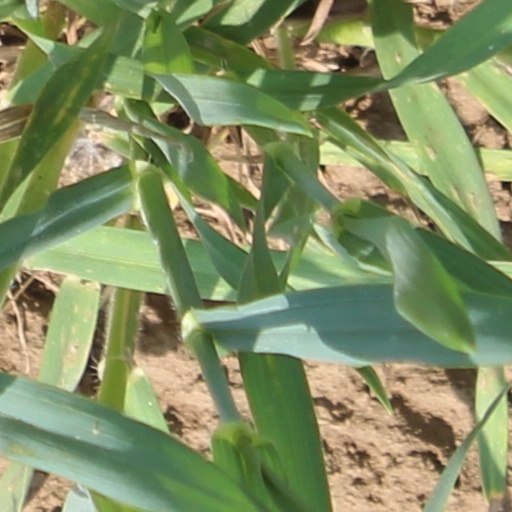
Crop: wheat